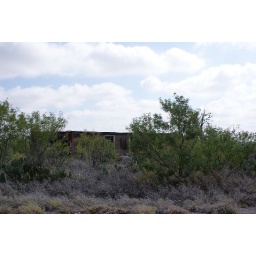
standing near the canyon walls of the Rio Grande (not visible) looking into Mexico